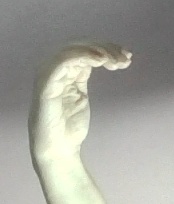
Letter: haa